LSWR 330 class

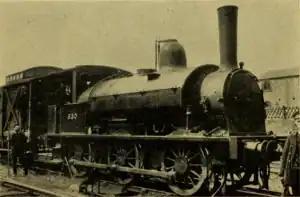

The LSWR 330 class or "Saddlebacks" was a class of goods steam locomotives designed for the London and South Western Railway. Twenty were constructed by Beyer, Peacock and Company between 1876 and 1882.